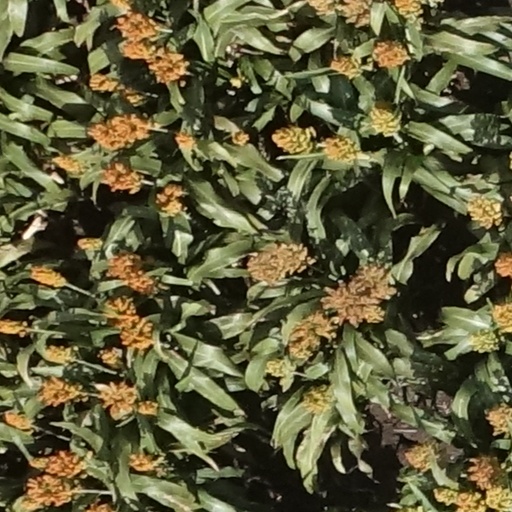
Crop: sorghum